Speedway (store)

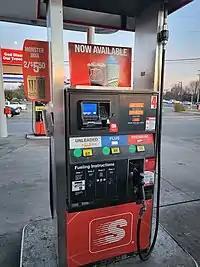
A Speedway fuel pump with a 7-Eleven pump topper in Columbus, Ohio, in November 2021

In late 2018, Marathon announced their intentions to spin off Speedway into an independent company by the end of 2020.